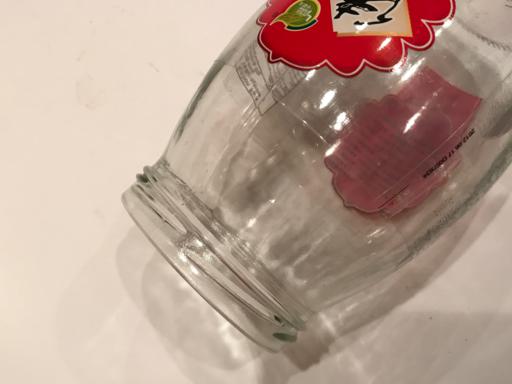
Waste category: glass